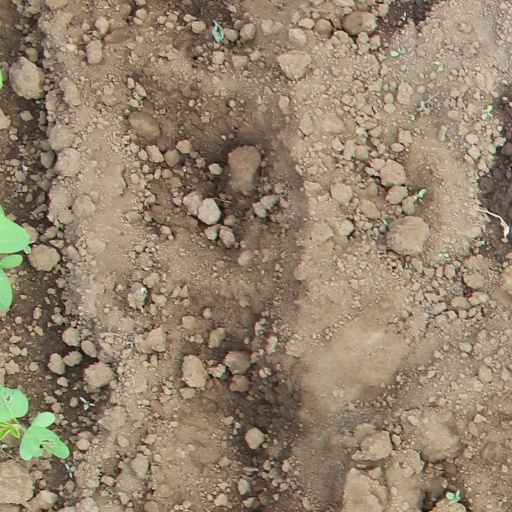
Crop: soybean